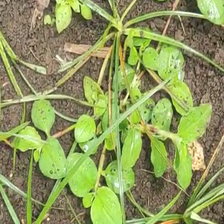
Weed species: Kena_(Commplina_benghalensio)